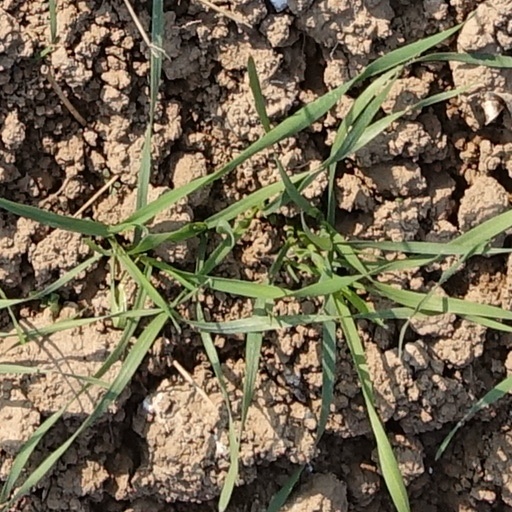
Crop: wheat